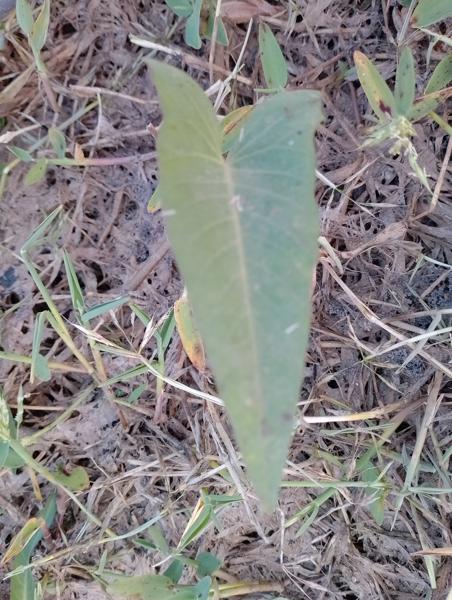
Weed species: Ipomoea aquatic